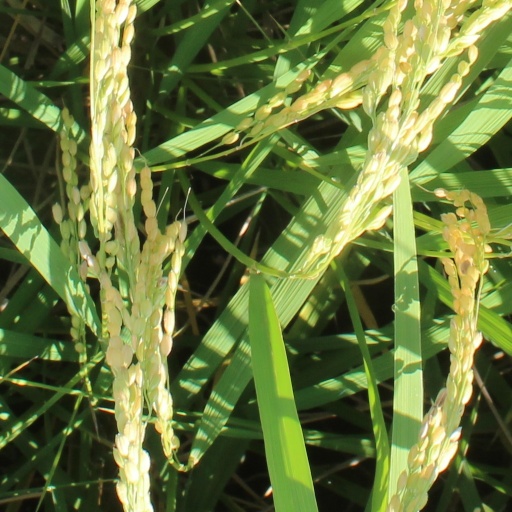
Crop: rice